Unua Libro

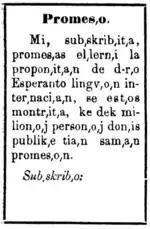
Slip for the universal vote campaign

After many years of developing the language, Zamenhof completed "Unua Libro" by the spring of 1885 and spent the next two years looking for a publisher. In 1887, shortly after he married his wife Klara, his new father-in-law Aleksandr Silbernik advised him to use money from Klara's dowry to find a publisher. Following his advice, Zamenhof found a publisher in Warsaw, Chaim Kelter. On , Kelter published the book in Russian as "International Language". Before the end of the year, Kelter published the Polish, French, and German editions of the book, as well.